Florence Violet McKenzie

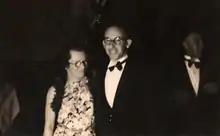
Violet McKenzie and husband Cecil McKenzie c1935

Cecil Roland McKenzie was a young electrical engineer employed by the Sydney County Council's Electricity Undertaking. He too was a radio enthusiast (callsign 2RJ from early 1922, but for receive only), and one of Violet's customers at the shop. They were married at the Church of St Philip in Auburn on New Year's Eve 1924. They built a house at 26 George Street, Greenwich Point complete with a wireless room in the attic. The house remains, but has been extensively renovated since the McKenzies lived there.